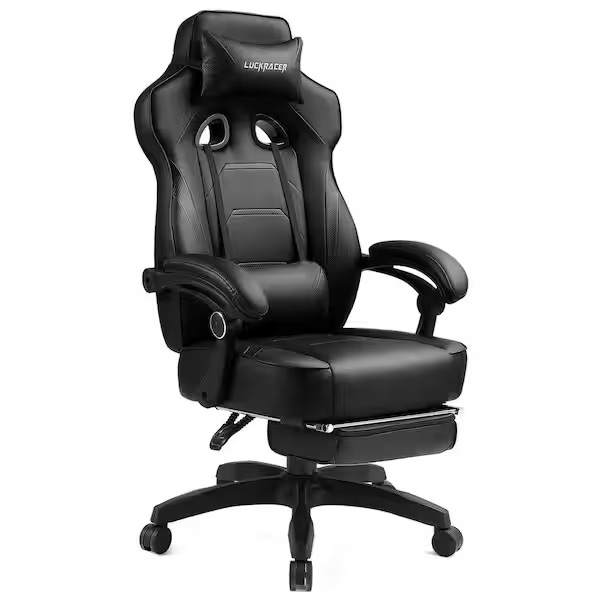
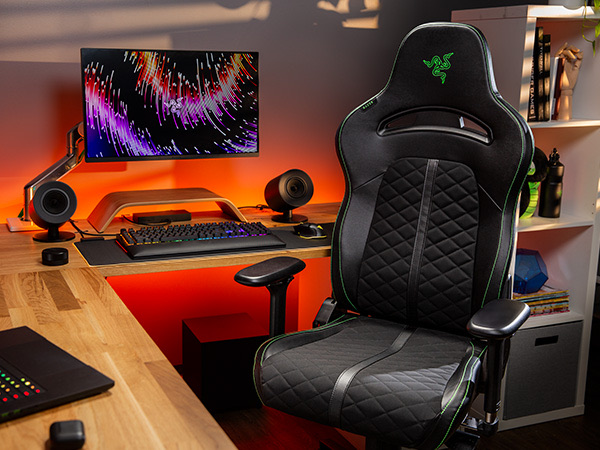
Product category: items_chair
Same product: no